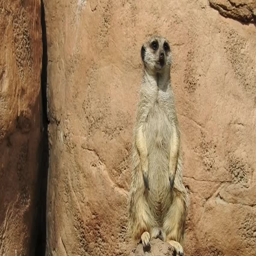
standing guard the on the stone